Martinique franc

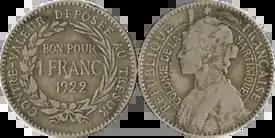
1 Martinique franc of 1922

The franc was the currency of Martinique until 2002. It was subdivided into 100 "centimes". The French franc circulated, alongside banknotes issued specifically for Martinique between 1855 and 1961 and notes issued for Martinique, French Guiana and Guadeloupe (collectively referred to as the French Antilles) between 1961 and 1975.